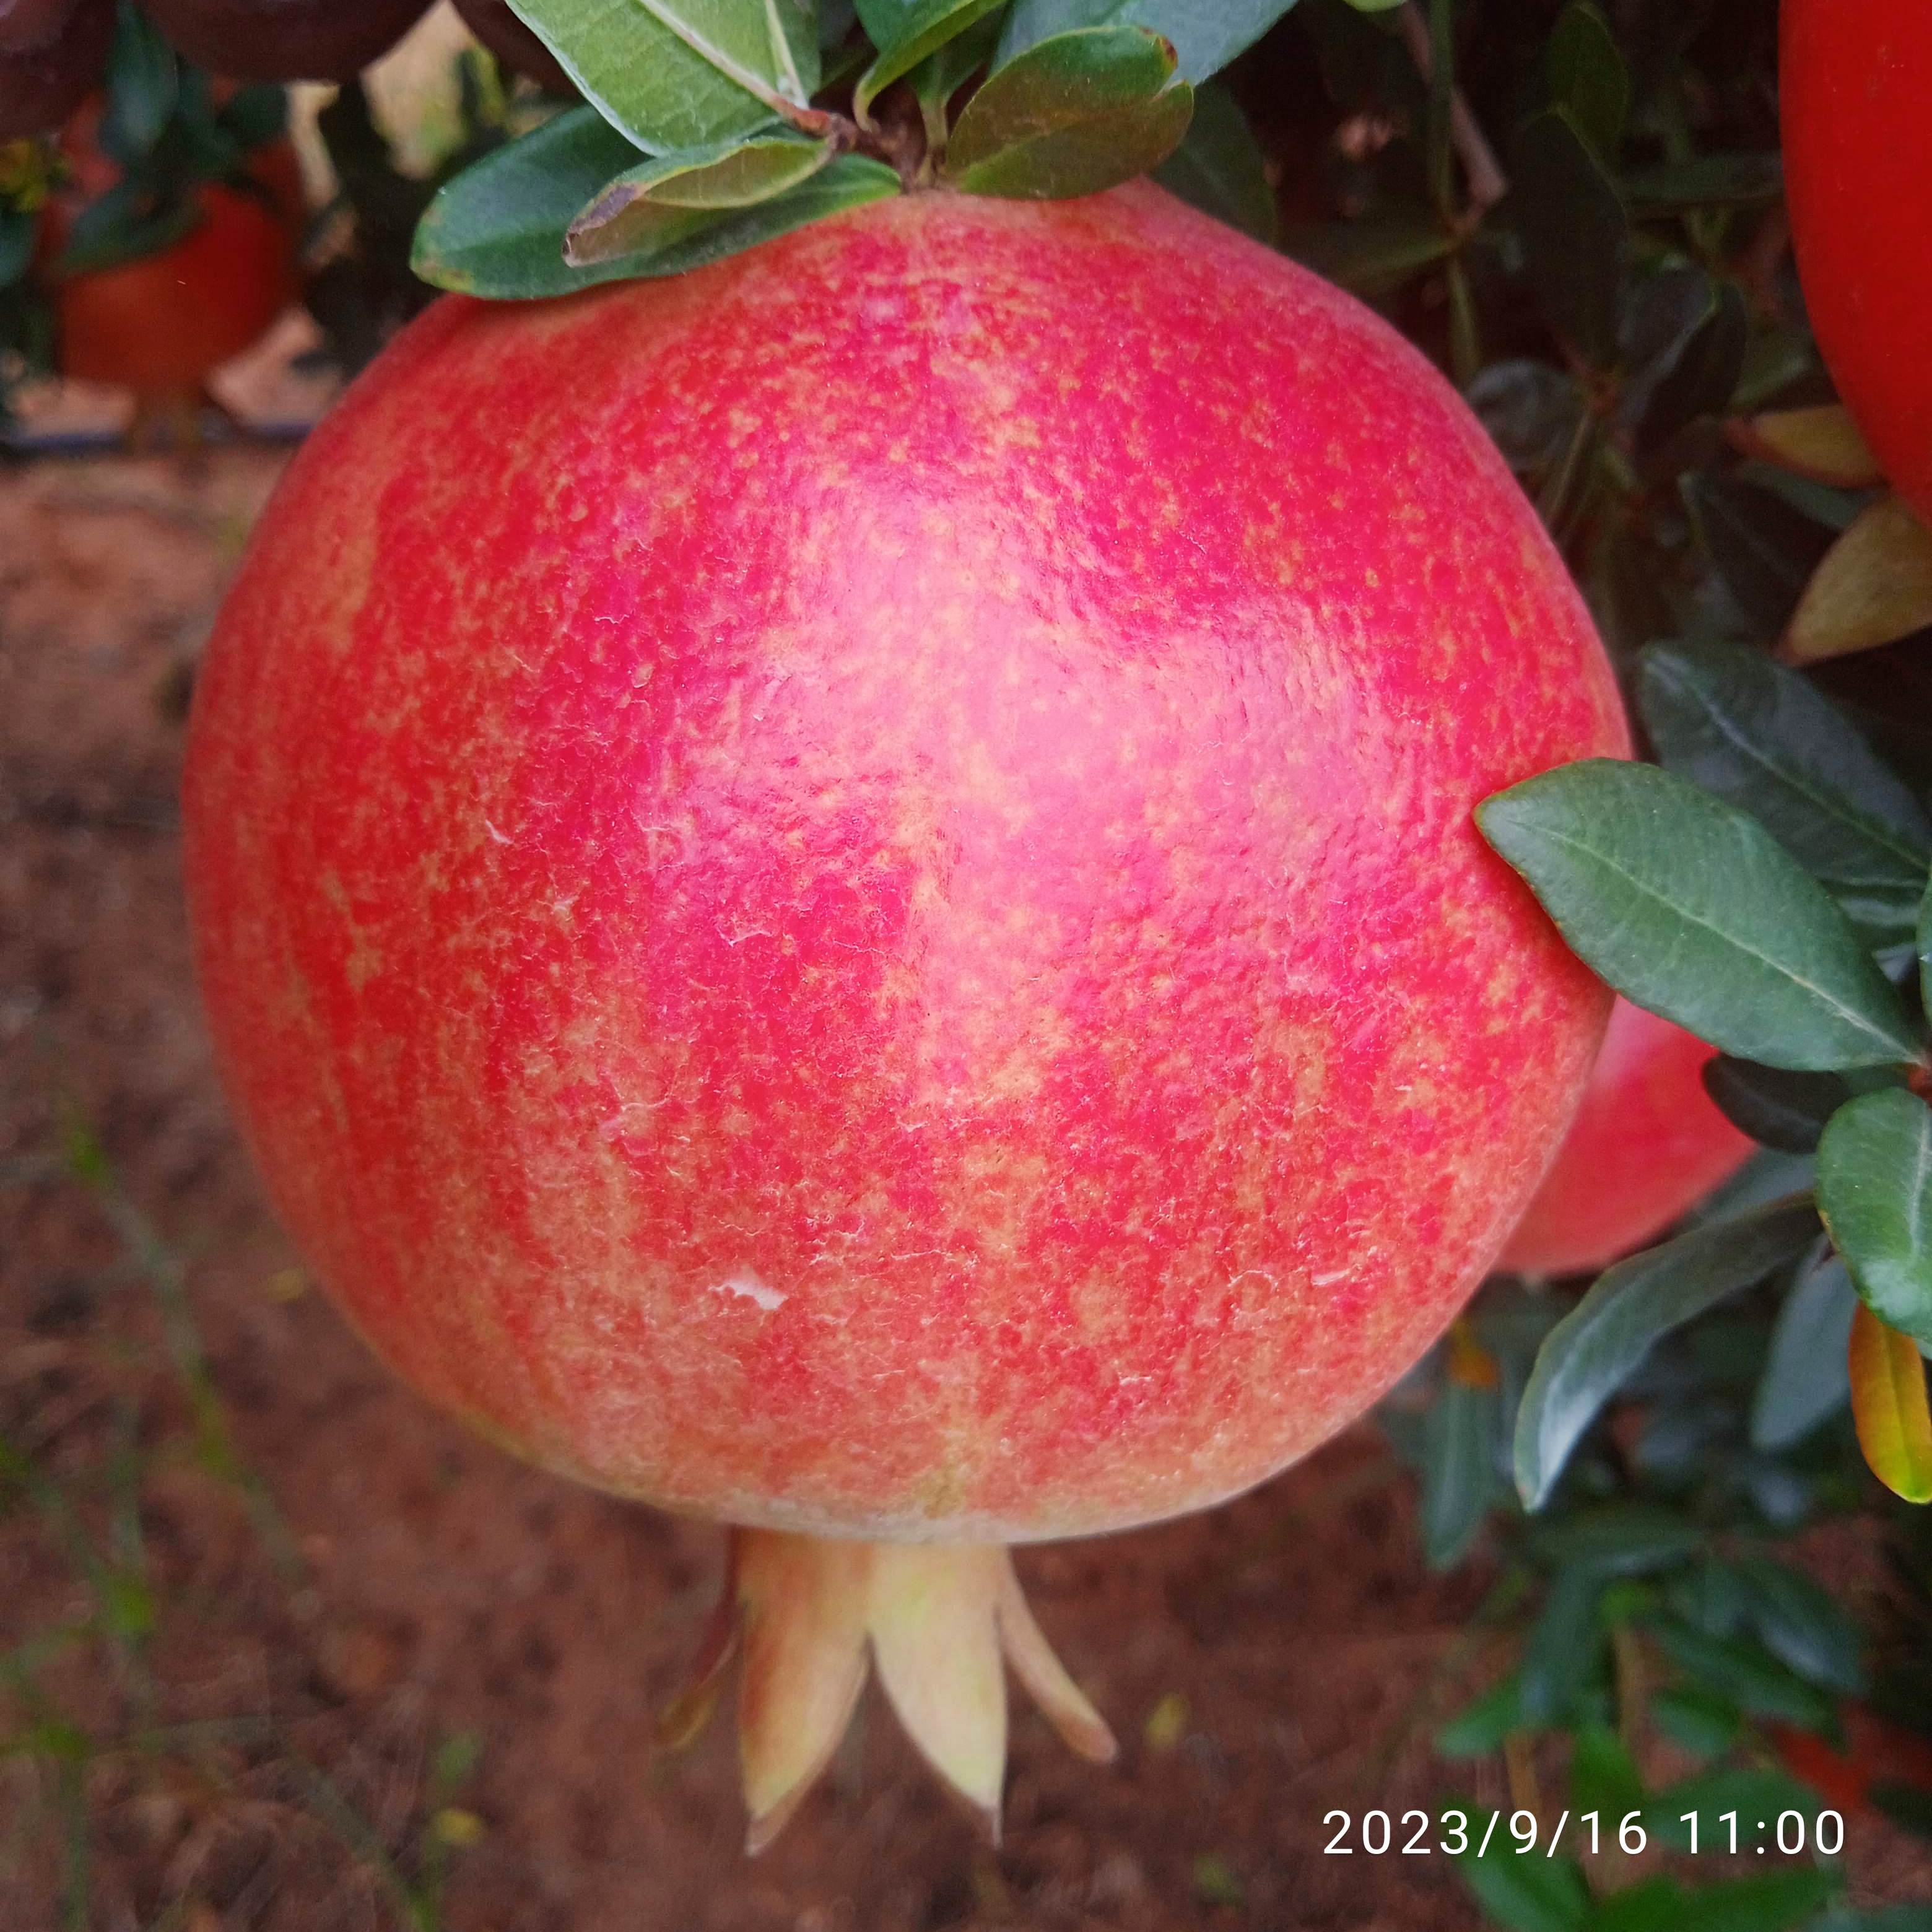
Label: Healthy